Mahmoud Jafarian

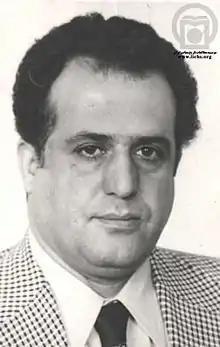
Mahmoud Jafarian in 1978

Mahmoud Jafarian (October 1928 – 13 March 1979) was an Iranian politician under the last Shah of Iran, Mohammad Reza Pahlavi. He served simultaneously as deputy director for National Iranian Radio and Television (NIRT), managing director of Pars News Agency, and Vice President of the Rastakhiz Party.